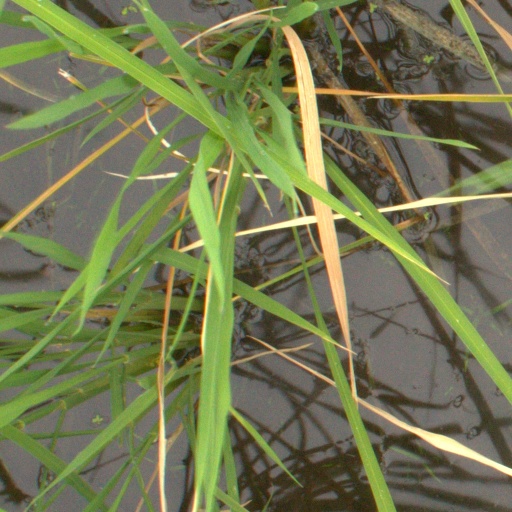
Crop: rice